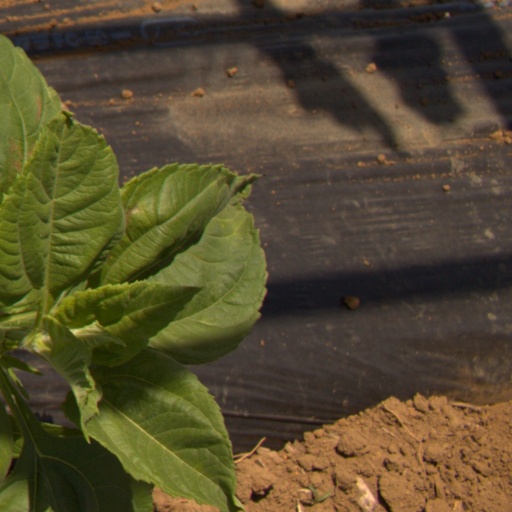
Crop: Jerusalem artichoke